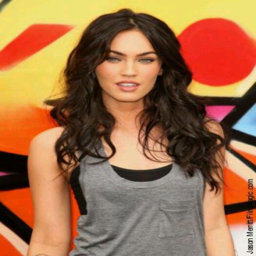
not a fan of her so much but love her hair